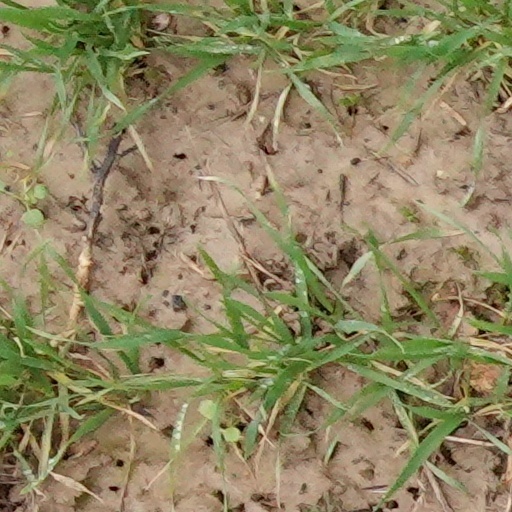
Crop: wheat